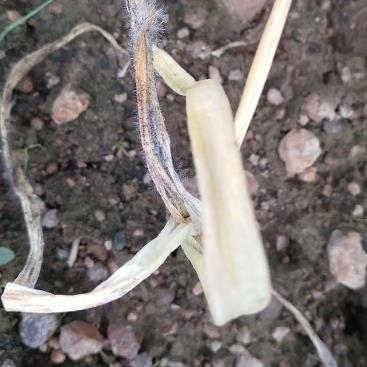
Crop: Onion
Condition: fusarium-d